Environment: real
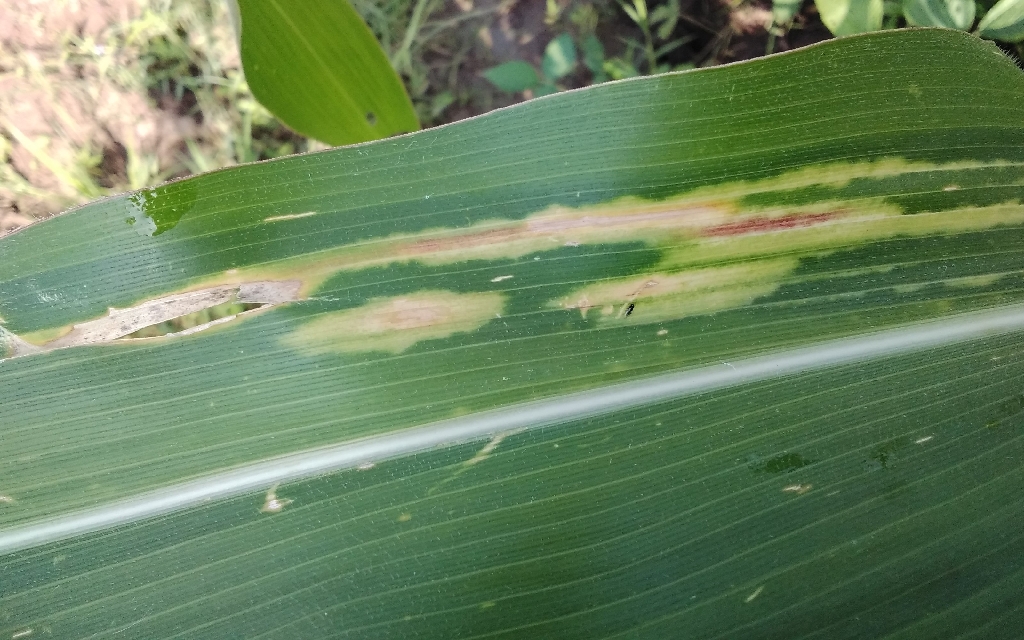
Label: northern_corn_leaf_blight